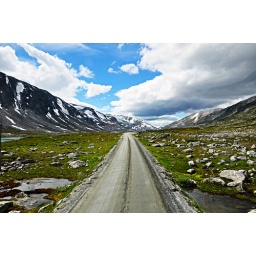
Photo taken in Norway in 2010.High mountain road from Gudvangen to Geiranger.